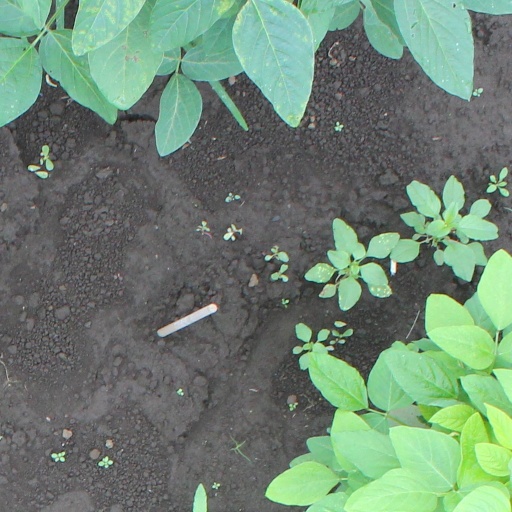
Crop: soybean